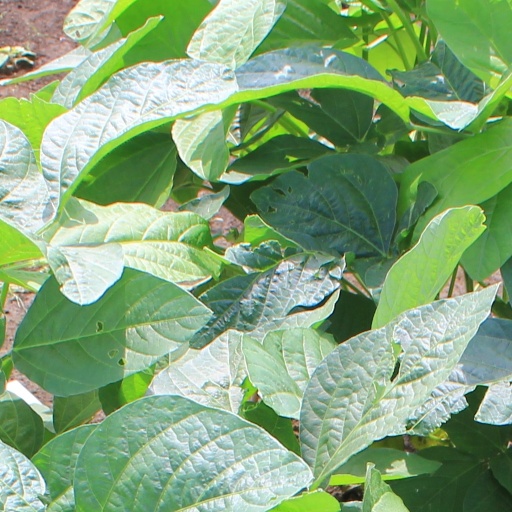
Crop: soybean